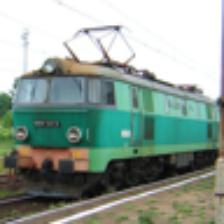
Label: NonHuman